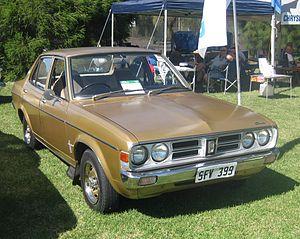
"Les véhicules construits par l'entreprise Chrysler sont des modèles portant le nom de ""Chrysler"", plutôt que l'une de leurs filiales. La plupart des Chryslers ont été des voitures de luxe, hormis en 1970 pour les modèles Européens qui ont été développés par les divisions Simca et Rootes.